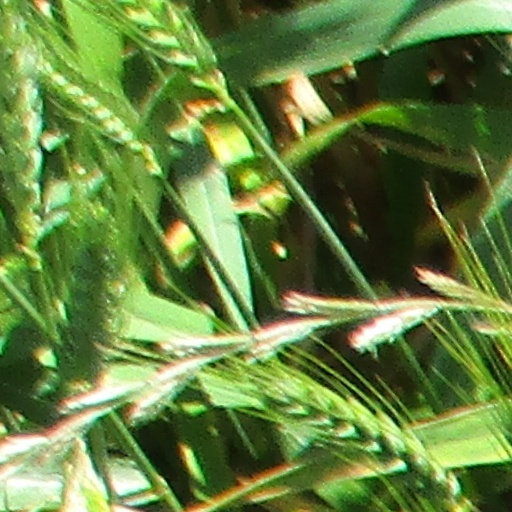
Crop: wheat